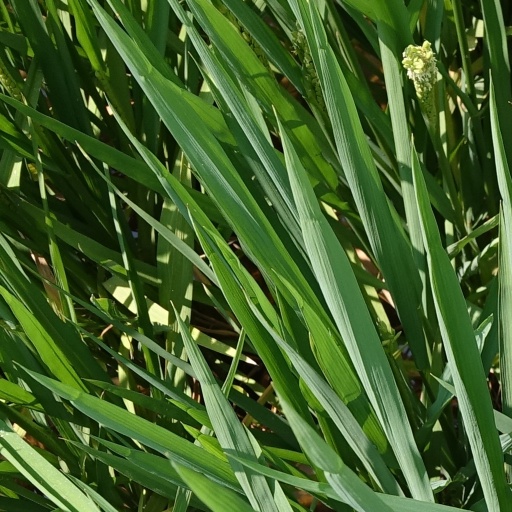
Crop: rice